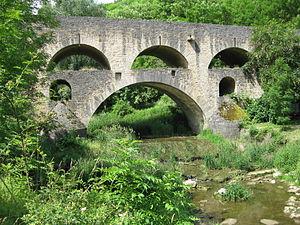
Cette liste de ponts d'Allemagne a pour vocation de présenter une liste des plus célèbres ponts d'Allemagne, tant par leurs caractéristiques dimensionnelles, que par leur intérêt architectural ou historique.